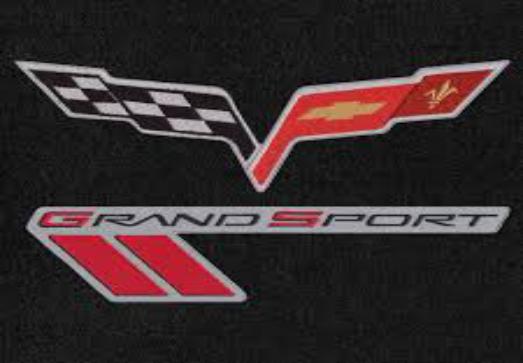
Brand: grand sport
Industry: Transportation